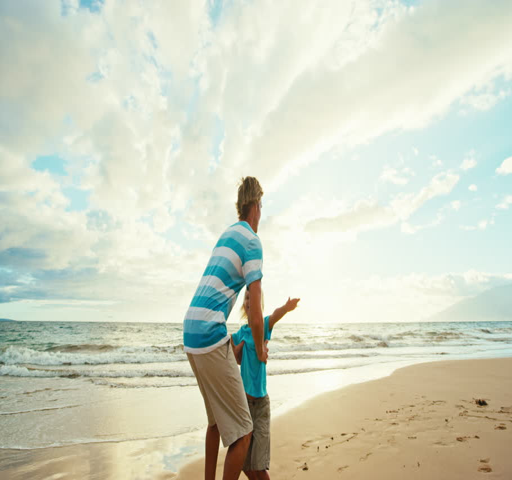
father and son having fun on the beach at sunset , father throwing young boy up into the air